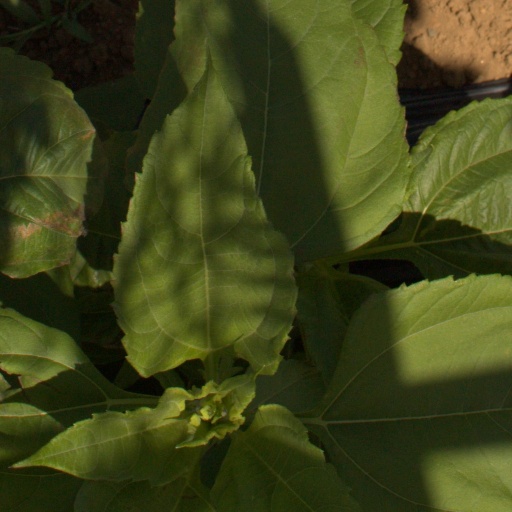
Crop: Jerusalem artichoke